George Brandis

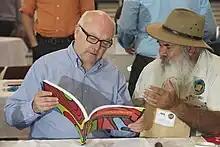
Brandis in 2015 with Aboriginal leader Patrick Dodson

The Abbott government took a proposal to amend the Racial Discrimination Act to the 2013 Federal Election. The Government argued that the Act unduly restricted free speech in Australia, by making "insult" and "offence" the test for breach of the law. As Attorney-General, Brandis argued the case for amending the Keating government's controversial Section 18C of the Act. In March 2013, Brandis released draft amendments for community consultation, and announced that the proposed changes would "strengthen the Act's protections against racism, while at the same time removing provisions which unreasonably limit freedom of speech." After community consultation, the Government was unable to secure support for changes to the Act from the Senate, and the Abbott government shelved the proposal. The draft amendments had met with criticism from the ALP, Liberal MP Ken Wyatt, and an alliance of racial minority representatives including Jewish lobby groups concerned with holocaust denials in the media.